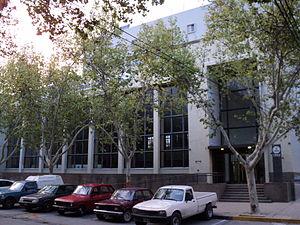
La province de San Juan est une province de l'Argentine située à l'ouest du pays. Elle est limitée au nord par la province de La Rioja, au sud-est par la province de San Luis, au sud par la province de Mendoza et à l'ouest par la cordillère des Andes, qui la sépare du Chili.